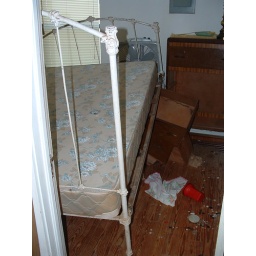
two twin 5K BTU window unit air condtioners taken from under bed